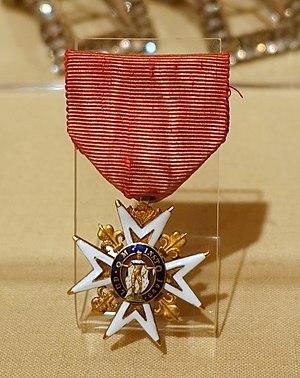
Philippe de Rigaud de Vaudreuil baptisé le 13 août 1650 à Saint-Martin de Vaudreuille en Haute-Garonne, mort à Québec le 10 octobre 1725, fut gouverneur de Montréal de 1698 à 1703, puis gouverneur de la Nouvelle-France de 1703 à 1725.